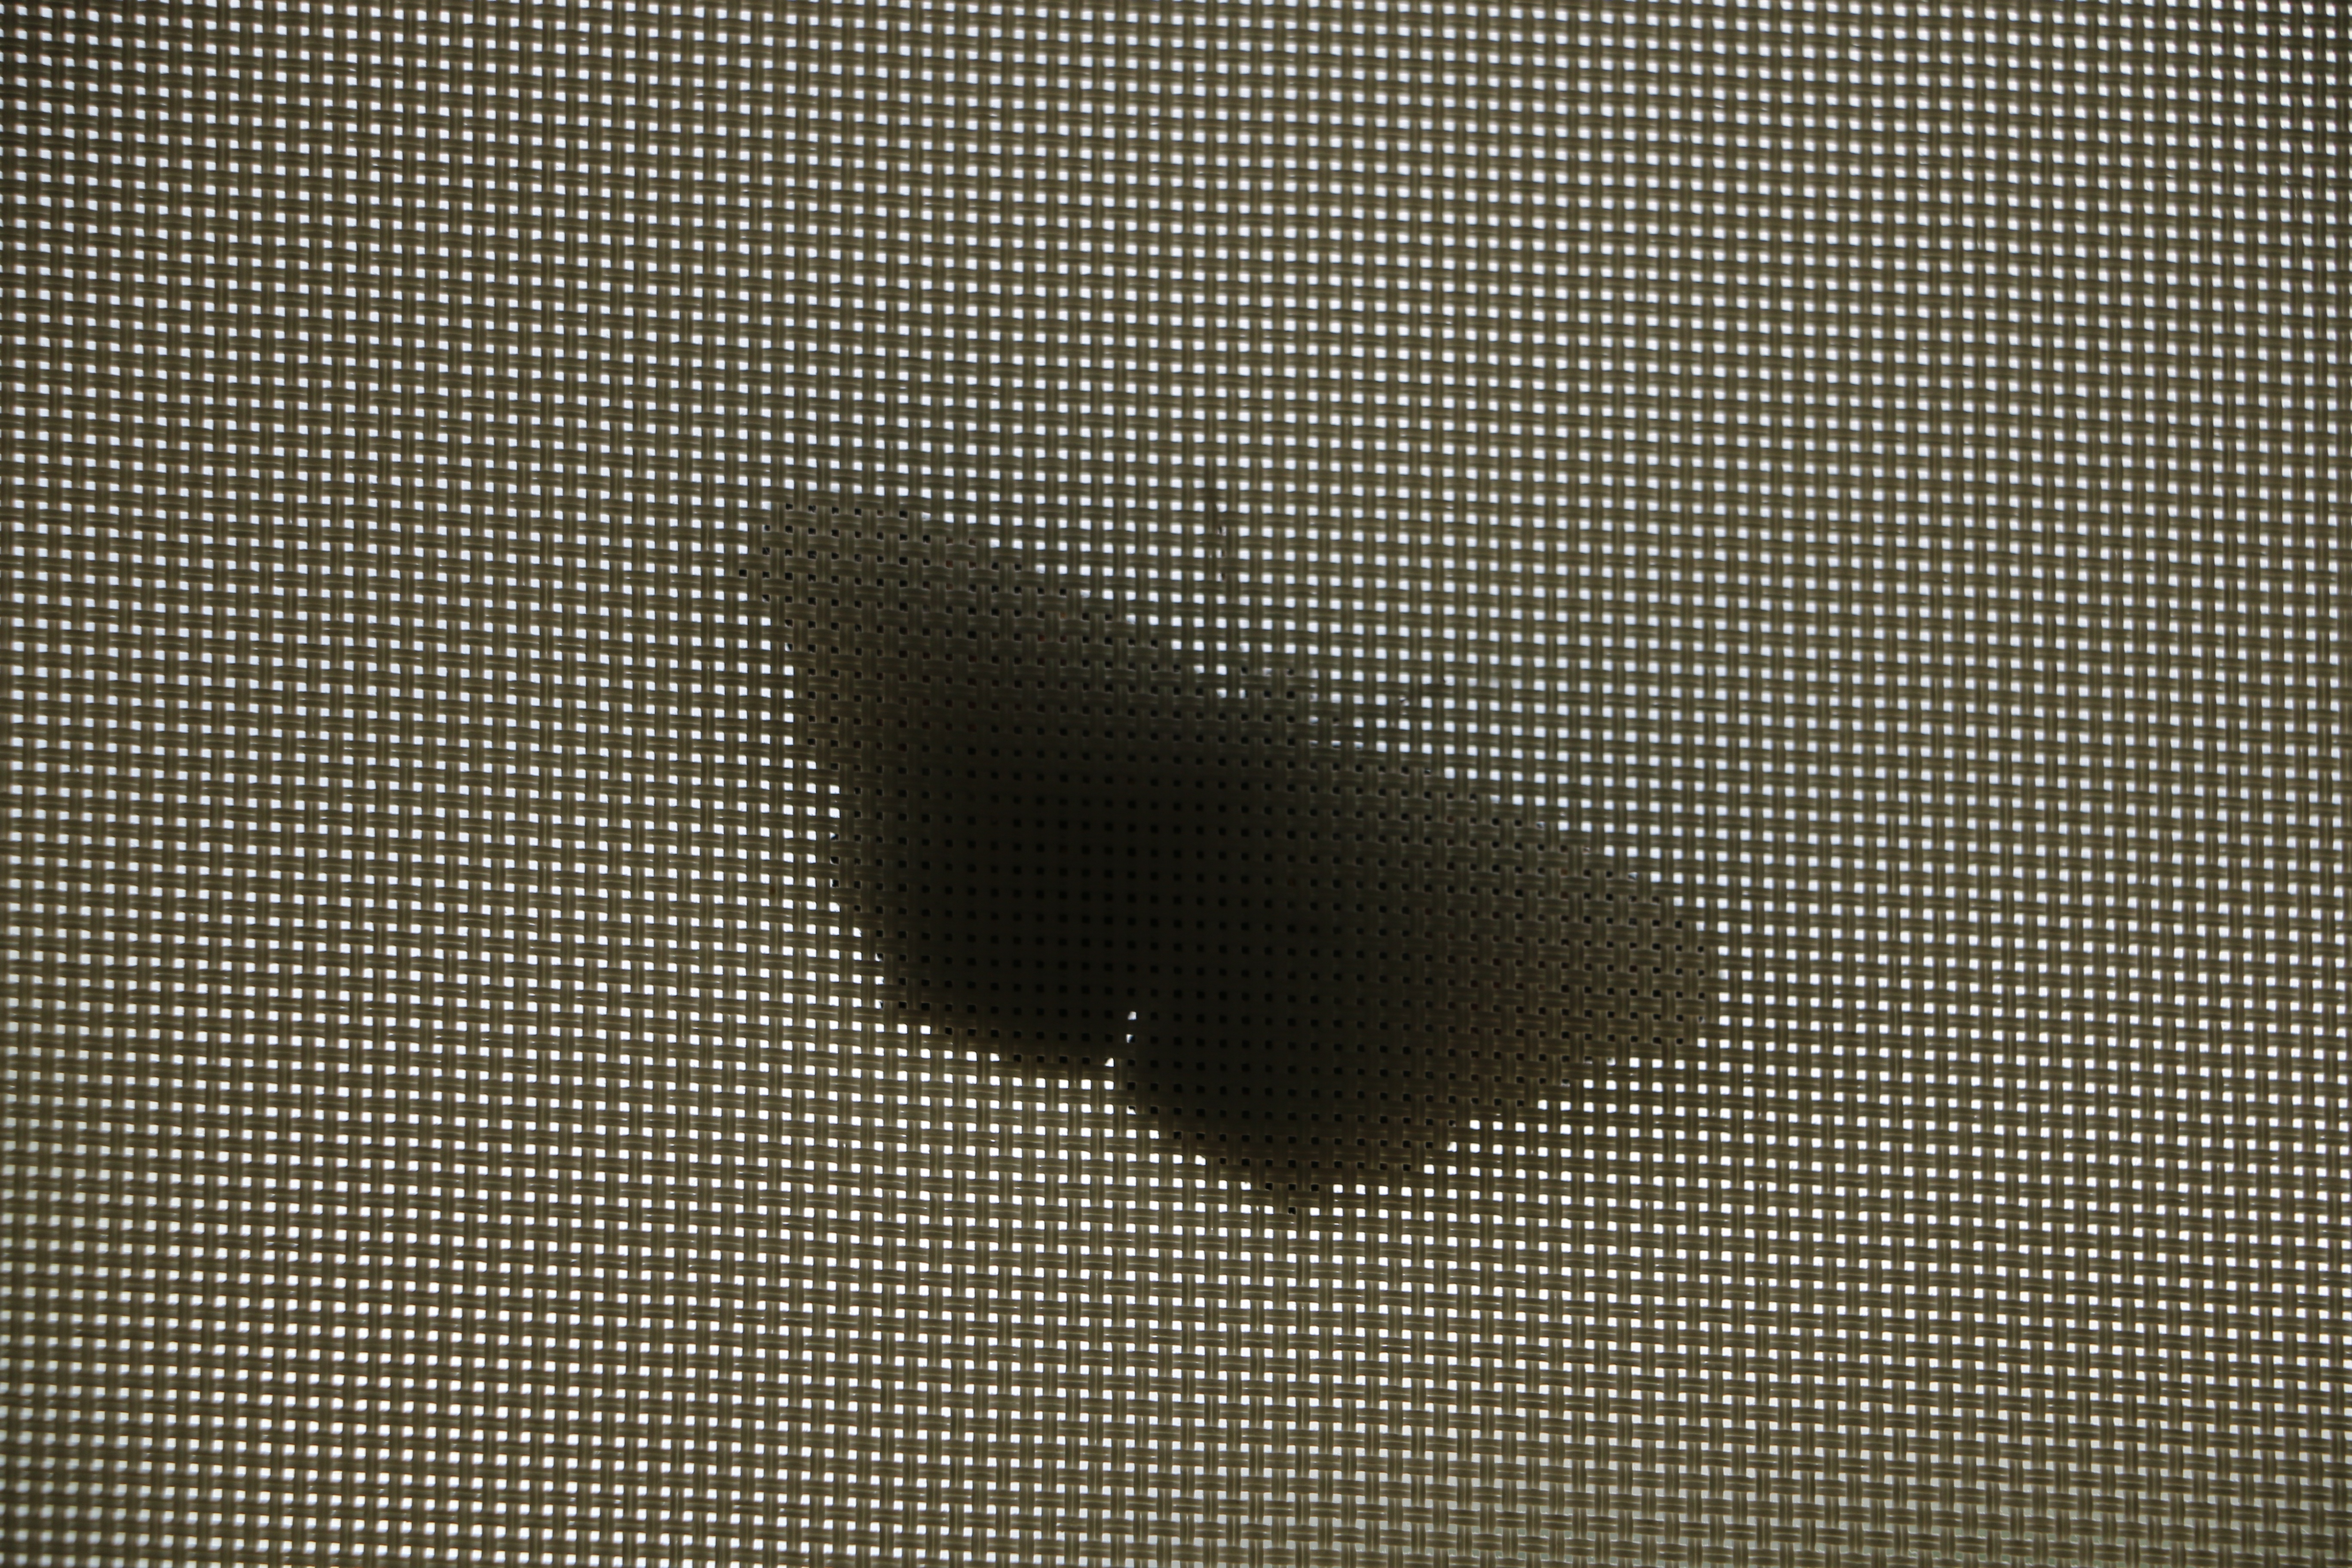
silhouette, texture, floor, wall, ceiling, pattern, line, green, insect, metal, shadow, butterfly, black, lighting, material, circle, interior design, design, wings, mesh, wallpaper, shape, flooring, window covering